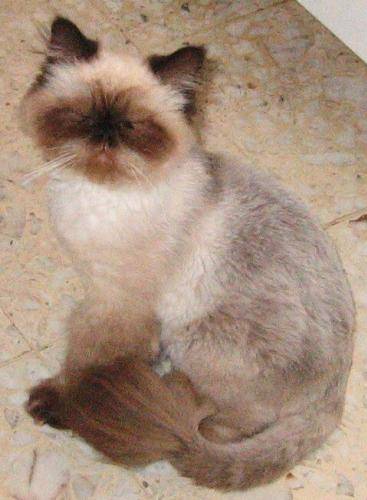
Label: cat